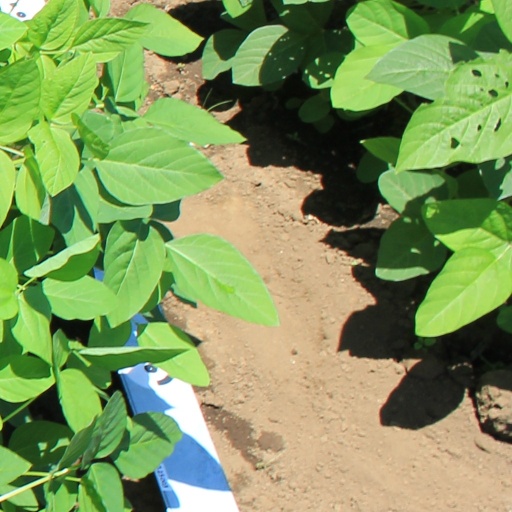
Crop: soybean